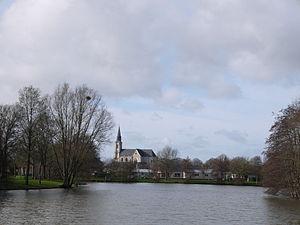
L'église et le village vus du plan d'eau du Mûrier